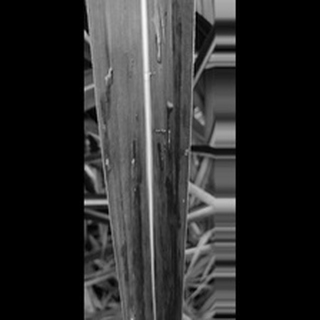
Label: healthy_sugarcane